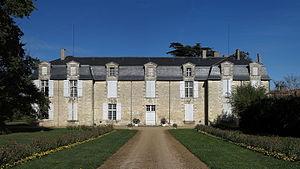
Le château de Cumond This building is indexed in the Base Mérimée, a database of architectural heritage maintained by the French Ministry of Culture,